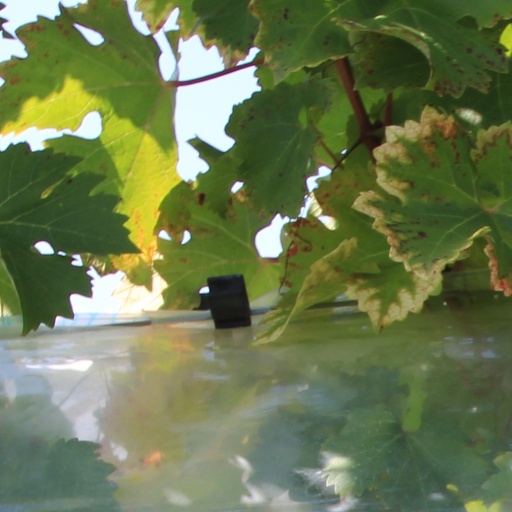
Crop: grape